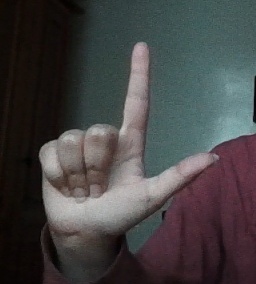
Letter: laam